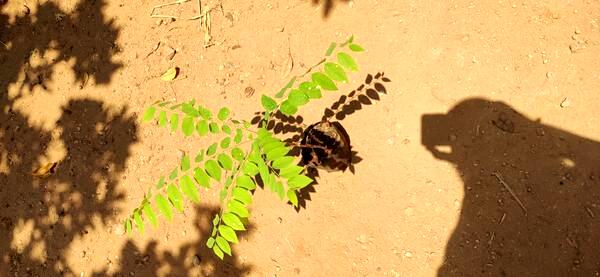
Plant: Amla